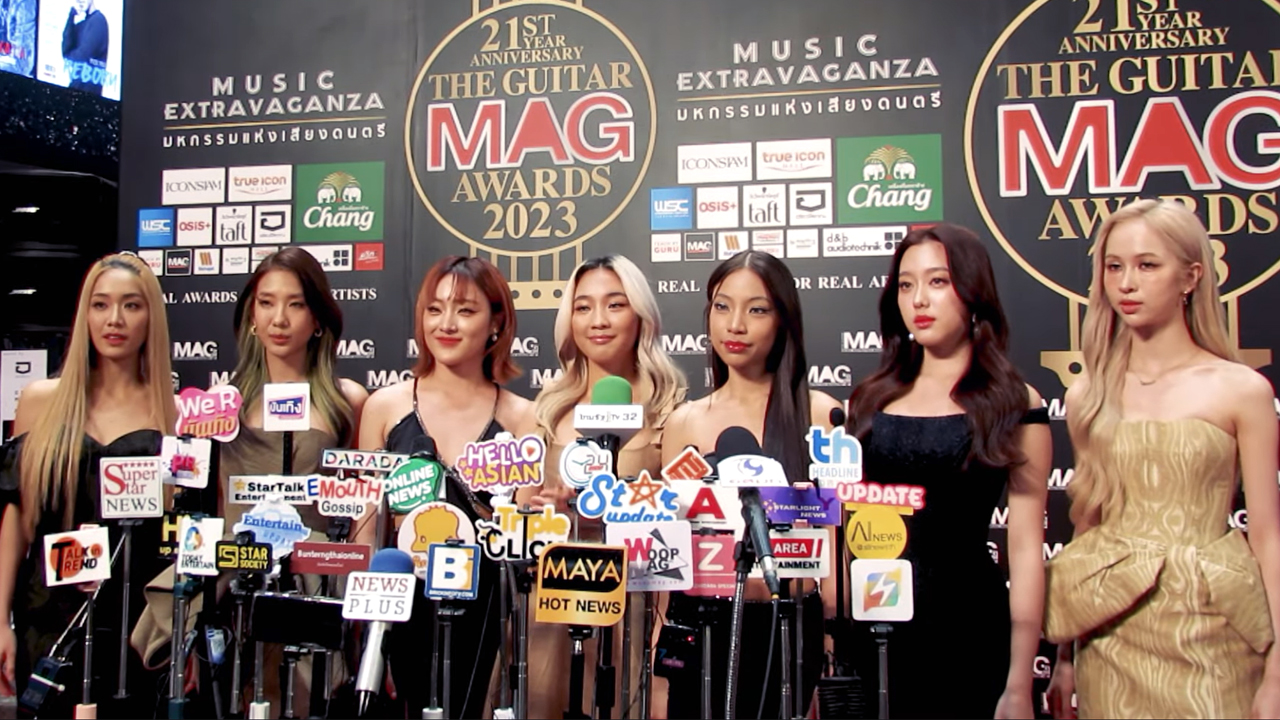
โฟร์อีฟ

| name = โฟร์อีฟ
| image = 4EVE @The Guitar MAG Awards 2023.jpg
| image_size = 300px
| caption = โฟร์อีฟในเดือนพฤษภาคม 2566 จากซ้ายไปขวา: มายด์, โจริญ, พั้นช์, ฝ้าย, ตาออม, อ๊ะอาย, และแฮนน่า
| origin = กรุงเทพมหานคร ประเทศไทย
| years_active = พ.ศ. 2563–ปัจจุบัน
| label = เอ็กซ์โอเอ็กซ์โอเอนเตอร์เทนเมนต์|เอ็กซ์โอเอ็กซ์โอ เอนเตอร์เทนเมนต์
| current_member_of = เวิร์คพอยท์ เอ็นเทอร์เทนเมนท์|เวิร์คพอยท์
| current_members = * อาทิตยา ตรีบุดารักษ์|มายด์
* โจริญ คัมภีรพันธุ์|โจริญ
* เบญญาภา อุ่นจิตร|ตาออม
* แฮนน่า โรสเซ็นบรูม|แฮนน่า
* ณัฐธยาน์ บุตรธุระ|ฝ้าย
* ทิพานัน นิลสยาม|พั้นช์
* กรณิศ เล้าสุบินประเสริฐ|อ๊ะอาย
4EVE (โฟร์อีฟ) เป็นเกิร์ลกรุปสัญชาติไทย และเป็นศิลปินกลุ่มแรกในสังกัดเอ็กซ์โอเอ็กซ์โอเอนเตอร์เทนเมนต์|เอ็กซ์โอเอ็กซ์โอ เอนเตอร์เทนเมนต์ ในเครือเวิร์คพอยท์ เอ็นเทอร์เทนเมนท์ ประกอบด้วยสมาชิกจำนวนเจ็ดคนคือ อาทิตยา ตรีบุดารักษ์|มายด์, โจริญ คัมภีรพันธุ์|โจริญ, เบญญาภา อุ่นจิตร|ตาออม, แฮนน่า โรสเซ็นบรูม|แฮนน่า, ณัฐธยาน์ บุตรธุระ|ฝ้าย, ทิพานัน นิลสยาม|พั้นช์ และกรณิศ เล้าสุบินประเสริฐ|อ๊ะอาย
== ประวัติ ==
=== ผู้ชนะรายการโฟร์อีฟเกิร์ลกรุปสตาร์ ===
สมาชิกภายในวงเป็นผู้ชนะจากรายการ โฟร์อีฟเกิร์ลกรุปสตาร์ ซึ่งเป็นรายการค้นหาศิลปินหญิงมาอยู่ในวงเกิร์ลกรุปกลุ่มใหม่ที่มีชื่อว่า โฟร์อีฟ รายการนี้ออกอากาศทางช่อง 23 Workpoint ในปี 2563 มีทั้งหมด 13 ตอน หลังจากประกาศผลรอบไฟนอลเดบิวต์จึงได้สมาชิกโฟร์อีฟอย่างเป็นทางการทั้งหมด 7คนคือ กรณิศ เล้าสุบินประเสริฐ|อ๊ะอาย, ตาออม, อาทิตยา ตรีบุดารักษ์|มายด์, แฮนน่า โรสเซ็นบรูม|แฮนน่า, ฝ้าย, โจริญ คัมภีรพันธุ์|โจริญ และทิพานัน นิลสยาม|พั้นช์ ตามลำดับCitation|last=WorkpointOfficial|title=4EVE Girl Group Star EP.13 FINAL DEBUT #4EVE FULL EP.|date=2020-10-06
ชื่อโฟร์อีฟมีที่มาจากคำว่า Forever เช่นเดียวกันกับชื่อแฟนคลับของพวกเธอที่มีชื่อว่าฟอร์อาย (For Aye) ซึ่งก็แปลว่าตลอดไปเช่นกัน และนอกเหนือจากชื่อโฟร์อีฟแล้วทางวงยังมีชื่อเล่นที่แฟนคลับเรียกแบบสั้นๆว่า "ฟีฟ" อีกด้วย
=== เปิดตัวครั้งแรก ===
เปิดตัวอย่างเป็นทางการด้วยการปล่อยเดบิวต์ซิงเกิลเพลง "อูห์ลาล่า!" ("Oohlala!") เมื่อวันที่ 23 ธันวาคม พ.ศ. 2563 มาในคอนเซ็ปต์ Girl Crush ที่สร้างความตื่นตาตื่นใจด้วยมิวสิกวิดีโอจากทีม Bad 3rothers ที่เลือกใช้เทคโนโลยีใหม่ๆ เข้ามายกระดับโปรดักชันให้ดูดีขึ้นกว่าเอ็มวีเพลงไทยที่เคยเห็นกันมา หลังจากปล่อยเพลงนี้โฟร์อีฟก็ถูกจับตามองมากขึ้นจากแฟนๆ T-POP ทั้งความสามารถในการร้องการเต้นและสไตล์เพลงที่น่าสนใจ
จากนั้นในปี 2564 ทางวงก็ได้ปล่อยอัลบั้มเต็มชุดแรกคือ "เดอะเฟิสต์อัลบั้ม (The First Album)" และปล่อยมิวสิกวิดีโอเพลง "LIKE A BLING" ออกมาพร้อมกัน โดยอัลบั้มนี้มีเพลงที่ได้รับความนิยมมากที่สุดก็คือ "วัดป่ะหล่ะ?(Test Me)" ซึ่งติด 10 อันดับแรกของ สปอติฟาย|Spotify Thailand Chartsในช่วงเวลาดังกล่าวและกลายเป็นเพลงฮิตที่มียอดวิวในยูทูบมากกว่าร้อยล้านวิวในปัจจุบัน ความสำเร็จของเพลงนี้คือจุดเริ่มต้นที่ทำให้โฟร์อีฟก้าวขึ้นเป็นเกิร์ลกรุปแถวหน้าในเวลาต่อมา พร้อมกับปลุกกระแสแนวเพลง T-POP ให้กลับมาคึกคักอีกครั้ง ถึงแม้ว่าทางวงจะยังไม่มีการแสดงสดใดๆ เนื่องจากอยู่ในช่วงระบาดของไวรัสโคโรน่าการระบาดทั่วของโควิด-19 ในประเทศไทย|โควิด 19 แต่ความนิยมของพวกเธอกลับเพิ่มมากขึ้นเรื่อยๆ เมื่อทางวงก็ยังคงทยอยปล่อยเพลงอื่นๆจากอัลบั้มแรก และปล่อยคอนเทนต์ทางออนไลน์อย่างต่อเนื่อง ทั้ง 4EVE Vlog และ 4EVE Challenge จึงทำให้เห็นถึงเสน่ห์ความน่ารัก ความสนุกสนานเฮฮาของสมาชิกแต่ละคน และทำให้มีแฟนคลับเพิ่มขึ้นอย่างต่อเนื่อง
จากความสำเร็จจากเพลง “วัดปะหล่ะ?” และอัลบั้มแรก บวกกับกระแสความนิยมของวงที่เพิ่มขึ้น ทางวงจึงปล่อยอัลบั้มชุดที่ 2 ซึ่งเป็นอัลบั้มพิเศษที่ปล่อยออกมาในปีเดียวกัน นั่นคือ "Special Album: Trick or Treat" เป็นมินิอัลบั้มที่ประกอบด้วย 4 บทเพลงหลากสไตล์และถูกนำมาทำเป็นมิวสิควีดีโอทุกเพลง เริ่มต้นด้วย "Booty Bomb" เพลงที่มาพร้อมกับท่าเต้นและคอนเซปต์สุดเท่ ด้วยกระแสตอบรับที่ดีของเพลงนี้ทำให้โฟร์อีฟถูกพูดถึงมากขึ้นทั้งในไทยและต่างประเทศ ซิงเกิลถัดมาคือ "Trick or Treat" เพลงที่เป็นที่มาคอนเซปต์อัลบั้มนี้ บทเพลงเนื้อหาขี้เล่นกับท่วงทำนองที่ติดหู ซิงเกิลที่3 "ภาพหลอน (Reels)" บทเพลงเศร้าแนวอกหักที่ได้ อชิระ เทริโอ|ทิกเกอร์ มาเป็นพระเอกเอ็มวีครั้งแรก โดยเพลงนี้เป็นงานเก่าของสายป่านโรงบ่มคนดนตรีที่ถูกนำมาทำใหม่ และเพิ่มท่อนแร็ปตามสไตล์โฟร์อีฟเข้าไป ปิดท้ายด้วย "Nobody’s Perfect" บทเพลงความหมายดีที่ให้กำลังใจแก่คนฟัง หลังจากจบอัลบั้มนี้ ทางวงก็เดินหน้าเตรียมทำอัลบั้มใหม่ต่อทันที
พ.ศ. 2565 สถานการณ์โควิดเริ่มดีขึ้นตามลำดับ โฟร์อีฟจึงเริ่มออกงานอีเวนต์ รับงานพรีเซ็นเตอร์ และทัวร์คอนเสิร์ตตามที่ต่างๆเรื่อยมานับจากนั้น นอกจากนี้ทางวงก็เริ่มได้รับรางวัลจากงานประกาศรางวัลเวทีต่างๆมากมาย อาทิเช่น ศิลปินหน้าใหม่แห่งปีจาก จูกซ์|JOOX Thailand Music Awards 2022, Best Music of The Year ประเภท Female Group และ The Best Music of The Year จากเพลง"วัดป่ะหล่ะ?" งานโทตี้มิวสิกอวอร์ดส์ 2021, Artist of The Year จากงาน TikTok Awards Thailand 2022 เป็นต้น
ด้านงานเพลง วงโฟร์อีฟและสมาชิกแต่ละคนเริ่มถูกรับเชิญไปร้องเพลงร่วมกับศิลปินท่านอื่นมากมาย รวมไปถึงเพลงในโปรเจกต์พิเศษต่างๆ เพลงโฆษณา เพลงประกอบละครซีรีส์และภาพยนต์ ที่มีเข้ามาอย่างต่อเนื่อง ส่วนเพลงหลักในอัลบั้มทางวงก็ได้ทยอยปล่อยซิงเกิลจากอัลบั้มชุดที่ 3 "Less is More" มาตลอดทั้งปี และเป็นการปล่อยอัลบั้มแบบใหม่คือ ทยอยปล่อยซิงเกิลพร้อมมิวสิควีดีโอทีละเพลง เมื่อครบแล้วจึงรวมเป็นมินิอัลบั้มเพื่อจำหน่ายเป็นซีดีบ็อกซ์เซ็ต โดยเริ่มตั้งแต่วันที่ 16 พฤษภาคม ได้ประกาศซิงเกิลแรกคือเพลง "ข้อยกเว้น" ต่อมาในวันที่ 4 กรกฎาคม ได้ประกาศชื่อเพลงซิงเกิลที่ 2 คือเพลง "Boutchya" ซึ่งมีเนื้อเพลงเป็นภาษาอังกฤษล้วน และวันที่ 11 สิงหาคม ได้ประกาศเผยแพร่เพลงและมิวสิควิดีโอซิงเกิลที่ 3 ในอัลบั้มชุดใหม่คือเพลง "สิ่งเล็กน้อย" ‘4EVE’ ชวนเหล่า For Aye ออกไปผจญภัยกับเรื่องราวสุดน่ารัก ผ่านซิงเกิลใหม่ ‘สิ่งเล็กน้อย’
=== คอนเสิร์ตใหญ่ครั้งแรก ===
วันที่ 2 กันยายนในงาน XOXO Showcase ที่สยามแควร์ ทางวงได้เปิดเผยเรื่องการเปิดจองซีดีบ็อกซ์เซ็ตอัลบั้มชุดที่ 3 Less is More พร้อมกับประกาศเรื่องมิวสิควีดีโอซิงเกิลที่ 4 ที่ชื่อว่า"Jackpot" ซึ่งเป็นเพลงปิดอัลบั้มชุดนี้ นอกจากนี้ทางวงยังเซอร์ไพรส์แฟนๆด้วยการประกาศจัดคอนเสิร์ตครั้งแรกในชื่อ "4EVE THE 1st CONCERT FRIENDS & FAMILY" โดยทราบภายหลังว่าจะจัดขึ้นในวันที่ 17 ธันวาคม 2565 ณ ศูนย์การประชุมแห่งชาติสิริกิติ์ ซึ่งมีความจุประมาณ 5,000 ที่นั่ง โดยในวันเปิดจำหน่ายบัตรมีแฟนเพลงให้ความสนใจจำนวนมากจนบัตรถูกจำหน่ายหมดอย่างรวดเร็วภายในครึ่งชั่วโมง จากเสียงเรียกร้องของแฟนๆจึงทำให้ทางวงประกาศเพิ่มรอบในวันที่ 18 ธันวาคม 2565 มาอีกหนึ่งวัน โดยคอนเสิร์ตครั้งนี้มีวง แอทลาส เป็นแขกรับเชิญทั้งสองวัน ต่อมาภายหลังเทปบักทึกภาพการแสดงคอนเสิร์ตครั้งนี้ ถูกนำมาเผยแพร่ให้ได้รับชมทางเน็ตฟลิกซ์
พ.ศ. 2566 หลังจากจบคอนเสิร์ตใหญ่ โฟร์อีฟได้พักช่วงสั้นๆก่อนจะกลับมารับงานกันอย่างหนักหน่วงตลอดทั้งปี ทั้งงานพรีเซ็นเตอร์สินค้าและงานทัวร์คอนเสิร์ตต่างๆทั้งในและต่างประเทศ พร้อมกันนั้นทางวงก็ได้ทยอยปล่อยเพลงจากอัลบั้มใหม่ชุดที่ 4 ที่ชื่อว่า "Now Or Never Part 1" โดยทยอยปล่อยซิงเกิลตลอดทั้งปี เริ่มจากเพลง หยดน้ำตา (TEARS), Life Boy (พูดไปก็ไลฟ์บอย), I Like Boys, ไปล้อเล่นไกลๆ (Not Kidding) และ Vroom Vroom เป็นเพลงปิดท้าย ก่อนจะรวมเป็นมินิอัลบั้มและวางจำหน่ายเป็นซีดีบ็อกซ์เซ็ตในคอนเสิร์ตใหญ่ครั้งที่ 2 ของวง
=== คอนเสิร์ตใหญ่ครั้งที่สอง ===
วันที่ 9 ธันวาคม 2566 ได้มีการประกาศคอนเสิร์ตใหญ่ครั้งที่ 2 ของวง โดยใช้ชื่อว่า "4EVE Concert NOW OR NEVER Live at Impact Arena " จัดขึ้นในวันเสาร์ที่ 10 กุมภาพันธ์ 2567Cite web|last=workpointTODAY|title=‘4EVE’ เตรียมจัดคอนเสิร์ตใหญ่ครั้งที่ 2 ‘4EVE Concert “NOW OR NEVER” Live at Impact Arena’ เริ่มจำหน่ายบัตร 16 ธ.ค.นี้ TODAY|website=LINE TODAY|language=th ณ อิมแพ็ค อารีน่า เมืองทองธานี ซึ่งถือว่าเป็นสถานที่จัดคอนเสิร์ตสเกลขนาดใหญ่ที่มีความจุประมาณ 12,000 ที่นั่ง โดยวันจำหน่ายบัตร 4EVE ได้สร้างปรากฏการณ์อีกครั้งเมื่อสามารถจำหน่ายบัตรหมดอย่างรวดเร็วCite web|date=2023-12-16|title=NEWS EFM ทอล์คอารมณ์ดี เพลงดีทุกแนว|website=ATIME และประกาศ Sold Out ภายใน 6 ชั่วโมง ซึ่งถือเป็นเกิร์ลกรุปวงแรกของไทยที่ทำได้ แม้ภายหลังจะประกาศเปิดโซนเพิ่มเล็กน้อยแต่บัตรก็ถูกจำหน่ายหมดทุกครั้ง โดยคอนเสิร์ตครั้งนี้ประสบความสำเร็จและถูกพูดถึงเป็นอย่างมากกับระบบแสง สี เสียง และโปรดักชันที่จัดเต็ม พร้อมด้วยแขกรับเชิญพิเศษ ได้แก่ ยัวร์บอยทีเจ วรันธร เปานิล|อิงค์ วรันธร ไททศมิตร และปราโมทย์ ปาทาน|โอ๊ตปราโมทย์ นอกเหนือจากนี้ 4EVE ยังสร้างเซอร์ไพรส์ด้วยการโชว์เพลงใหม่ Hot2Hot เป็นที่แรกอีกด้วยCitation|last=4EVE|title=4EVE - HOT 2 HOT Special Performance 4EVE Concert "NOW OR NEVER " Live at Impact Arena|date=2024-02-16
== รายชื่อสมาชิก ==
| class="wikitable sortable" style="text-align:center;"
!ชื่อ-สกุล
!ชื่อเล่น
!วันเกิด
!อายุ
!ภูมิลำเนา
|-
|อาทิตยา ตรีบุดารักษ์
|มายด์
|
|
|ชลบุรี
|-
|โจริญ คัมภีรพันธุ์
|โจริญ
|
|
|เชียงใหม่
|-
|เบญญาภา อุ่นจิตร
|ตาออม
|
|
|กรุงเทพมหานคร
|-
|แฮนน่า โรสเซ็นบรูม|แฮนน่า โรเซ็นบรูม
|แฮนน่า
|
|
|ประเทศลาว
|-
|ณัฐธยาน์ บุตรธุระ
|ฝ้าย
|
|
|เชียงใหม่
|-
|ทิพานัน นิลสยาม
|พั้นช์
|
|
|กรุงเทพมหานคร
|-
|กรณิศ เล้าสุบินประเสริฐ
|อ๊ะอาย
|
|
|กรุงเทพมหานคร
|
== ผลงานเพลง ==
=== อัลบั้ม ===
| class="wikitable"
! width=120| ชื่อ
! width=330| รายละเอียด
! รายชื่อเพลง
|-
! "THE FIRST ALBUM"
|
* วันจำหน่าย: 28 มีนาคม พ.ศ. 2564
* สังกัด: เอ็กซ์โอเอ็กซ์โอเอนเตอร์เทนเมนต์|เอ็กซ์โอเอ็กซ์โอ เอนเตอร์เทนเมนต์
* รูปแบบ: ซีดี บ็อกซ์เซ็ต"(สินค้าหมด)", ดิจิทัลดาวน์โหลด, สตรีมมิง
|
# 4EVER
# BOMB!
# LIKE A BLING
# NO ONE
# วัดปะหล่ะ? (TEST ME)
# CASUAL
# Oohlala! (一二三四)
# Lookin Lookin
# วันแรกของวันที่เหลือ (Our First Day)
|-
! "SPECIAL ALBUM : TRICK OR TREAT"
|
* วันจำหน่าย: 15 ตุลาคม พ.ศ. 2564
* สังกัด: เอ็กซ์โอเอ็กซ์โอเอนเตอร์เทนเมนต์|เอ็กซ์โอเอ็กซ์โอ เอนเตอร์เทนเมนต์
* รูปแบบ: ซีดี บ็อกซ์เซ็ต"(สินค้าหมด)", ดิจิทัลดาวน์โหลด, สตรีมมิง
|
# Booty Bomb
# Trick Or Treat
# ภาพหลอน (REELS)
# Nobody's Perfect
|-
! "Less is More"
|
* วันจำหน่าย: 6 ธันวาคม พ.ศ. 2565
* สังกัด: เอ็กซ์โอเอ็กซ์โอเอนเตอร์เทนเมนต์|เอ็กซ์โอเอ็กซ์โอ เอนเตอร์เทนเมนต์
* รูปแบบ: ซีดี บ็อกซ์เซ็ต"(รีสต็อค)", ดิจิทัลดาวน์โหลด, สตรีมมิง
|
# ข้อยกเว้น (EXCEPTIONAL)
# Boutchya
# LESS IS MORE “สิ่งเล็กน้อย”
# Jackpot
# Boutchya (Thai Version)
|-
!"Now Or Never Part 1"
|
* วันจำหน่าย: 10 กุมภาพันธ์ พ.ศ. 2567
* สังกัด: เอ็กซ์โอเอ็กซ์โอเอนเตอร์เทนเมนต์|เอ็กซ์โอเอ็กซ์โอ เอนเตอร์เทนเมนต์
* รูปแบบ: ซีดี บ็อกซ์เซ็ต"(สินค้าหมด)", ดิจิทัลดาวน์โหลด, สตรีมมิง
|
# Life Boy (พูดไปก็ไลฟ์บอย)
# หยดน้ำตา (TEARS)
# I Like Boys
# ไปล้อเล่นไกลๆ (Not Kidding)
# VROOM VROOM
|
=== ซิงเกิล ===
=== ซิงเกิลรับเชิญ ===
=== ซิงเกิลพิเศษ ===
==== การทำงานร่วมกันเชิงพาณิชย์/โฆษณา/เทศกาล/รายการทีวี/อื่นๆ ====
==== เพลงทริบิวต์ ====
=== เพลงประกอบภาพยนตร์/ละคร/ซีรีส์ ===
=== เพลงประกอบละครเวที ===
== การแสดงสด ==
=== คอนเสิร์ต 4EVE ===
| class="wikitable"
|+
!ชื่อ
!วันที่
!สถานที่จัด
!เมือง
!ผู้ชม
!อ้างอิง
|-
|4EVE 1st Year Anniversary Meet & Greet
|23 ธันวาคม 2564
|ลิโดคอนเน็ค สยามสแควร์
|กรุงเทพมหานคร
|200 คน
|
|-
|4EVE The 1st Concert Friends & Family
|17-18 ธันวาคม 2565
|ศูนย์การประชุมแห่งชาติสิริกิติ์
|กรุงเทพมหานคร
|~5,000 คน (ต่อวัน)
|
|-
|4EVE Concert NOW OR NEVER Live at Impact Arena
|10 กุมภาพันธ์ 2567
|อิมแพ็ค อารีน่า เมืองทองธานี|อิมแพ็ค อารีน่า
|นนทบุรี
|~12,000 คน
|
|
=== ร่วมกับศิลปินอื่น ===
| class="wikitable"
|+
!ปี
!วันที่แสดง
!ชื่อคอนเสิร์ต
!สถานที่จัด
!หมายเหตุ
!อ้างอิง
|-
|2565
|8 ตุลาคม
|THE GENTLEMEN LIVE 2 Ladies and Gentlemen
|อิมแพ็ค อารีน่า เมืองทองธานี|อิมแพ็ค อารีน่า
|ร่วมกับ บอดี้สแลม แคลช (วงดนตรี)|แคลช โปเตโต้
โบกี้ไลอ้อน และวิโอเลต วอเทียร์
|Cite web|last=THAITICKETMAJOR|title=Official Ticket ไทยประกันชีวิต presents THE GENTLEMEN LIVE 2: Ladies and Gentlemen|website=THAITICKETMAJOR|language=en
|-
| rowspan="2" |2566
|5 สิงหาคม
|INDIGO SUPERNOVA CONCERT
|Voice Space
|แขกรับเชิญพิเศษ
|
|-
|30 กันยายน
|ZeeNuNew 1st Concert 'Another Life'
|ธันเดอร์โดม
|แขกรับเชิญพิเศษ
|Cite web|title='ซี-นุนิว' เสิร์ฟสกิลรอบด้านในคอนเสิร์ตคู่ครั้งแรก ZeeNuNew 1st Concert 'Another Life' จัดเต็มร้อง เต้น เล่น โชว์ โปรดักชั่นสุดอลังการ HITZ THAILAND|website=hitz.teroradio.com|language=en
|-
| rowspan="6" |2567
|23 มีนาคม
|Nanon Born To เบียว Concert
|ธันเดอร์โดม เมืองทองธานี
|แขกรับเชิญพิเศษ (โจริญ)
|
|-
|24 มีนาคม
|KHOTKOOL FANCON
|MCC HALL ชั้น 3 เดอะมอลล์ไลฟ์สโตร์ บางกะปิ
|แขกรับเชิญพิเศษ
|
|-
|21 เมษายน
|JEFF SATUR: SPACE SHUTTLE NO.8 ASIA TOUR IN BANGKOK
|ยูโอบี ไลฟ์, เอ็มสเฟียร์
|แขกรับเชิญพิเศษ
|
|-
|31 สิงหาคม
|Billkin & PP Krit Double Trouble Concert Day1
|ศูนย์การประชุมแห่งชาติสิริกิติ์
|แขกรับเชิญพิเศษ (มายด์,โจริญ)
|Citation|last=Billkin & PP Krit Official|title=Billkin & PP Krit DOUBLE TROUBLE CONCERT - Flashback The Memories|date=2024-09-14
|-
|1 กันยายน
|Billkin & PP Krit Double Trouble Concert Day2
|ศูนย์การประชุมแห่งชาติสิริกิติ์
|แขกรับเชิญพิเศษ (แฮนน่า,อ๊ะอาย)
|
|-
|21 กันยายน
|ตัน FIGHT ตัน VARIETY CONCERT 2
|อิมแพ็ค อารีน่า
|แขกรับเชิญพิเศษ
|
|
== ผลงานการแสดง ==
"หมายเหตุ : นับเฉพาะผลงานหลังจากเดบิวต์เป็นโฟร์อีฟ"
=== ภาพยนตร์ ===
| class="wikitable"
|+
!ปี
!เรื่อง
!สมาชิก
!บทบาท
!อ้างอิง
|-
| rowspan="2" |2566
|Loser Lover (บังเอิญรัก ข่อยฮักเจ้า)
|แฮนน่า
|น้องสาวน้ำ
|
|-
|The Signal ສັນຍານ
|แฮนน่า
|น้ำมนต์
|Citation|last=Lee Phongsavanh|title=The Signal ສັນຍານ 2023 1st Trailer|date=2023-11-03
|-
| rowspan="3" |2567
|อนงค์ (My Boo)
|โฟร์อีฟ
|โฟร์อีฟ
|
|-
|ศึกค้างคาวกินกล้วย
|โจริญ
|แก้วตา
|
|-
|Bangkok Breaking: ฝ่านรกเมืองเทวดา (เน็ตฟลิกซ์)
|มายด์
|เมจิ
|
|-
|TBA
|คุณชาย
|โฟร์อีฟ
|TBA
|
|
=== ละครโทรทัศน์/ซีรีส์ ===
| class="wikitable"
|+
!ปี
!เรื่อง
!สมาชิก
!บทบาท
!ออกอากาศ
!อ้างอิง
|-
| rowspan="2" |2564
|Onelove the series ກູໂຫດໃດ໋ ມຶງໄຫວຫວາ
|แฮนน่า
|แมว มนิดา
|JoJo Miracle, เทนเซ็นต์ วิดีโอ|WETV
|
|-
|รักนี้ต้องอิมโพรไวส์|Groovin'On รักนี้ต้องอิมโพรไวส์
|อ๊ะอาย
|ซอล
|แอปพลิเคชัน ป็อปส์
|Citation|last=POPS Thailand|title=FULL EP รักนี้ต้องอิมโพรไวส์ Groovin'On ตอนที่ 1 (1/4)|date=2022-09-04
|-
| rowspan="2" |2565
|แอบหลงรักเดอะซีรีส์|แอบหลงรักเดอะซีรีส์ Secret Crush On You
|พั้นช์
|พีช
|ช่อง 3 เอชดี|ช่อง 3
|
|-
|That's My Candy นายแคนดี้ของฉัน
|พั้นช์
|มิกกี้
|ช่อง 9 เอ็มคอต เอชดี, เทนเซ็นต์ วิดีโอ|WETV
|
|-
| rowspan="5" |2566
|นางนาคสะใภ้พระโขนง
|มายด์
|นาค
| rowspan="4" |ช่องเวิร์คพอยท์|เวิร์คพอยท์
|
|-
| rowspan="2" |ครูเพ็ญศรีกับเลดี้ปอบ
|อ๊ะอาย
|วันดี
| rowspan="2" |
|-
|ตาออม
|ออมมี่
|-
|กามเทพก้นครัว
|แฮนน่า
|กรกต
|
|-
|เรือนทาส
|อ๊ะอาย
|บุษบง
|ช่อง 3 เอชดี|ช่อง 3
|
|-
|TBA
|"ดิโอเชียนอายส์"
|อ๊ะอาย
|นิชา
|รอประกาศ
|
|-
|TBA
|Break up service บริษัทลดรักเลิก
|โจริญ
|จืด
|จีเอ็มเอ็มทีวี
|
|-
|TBA
|Happy Ending
|โจริญ
|โจแอนนา
|รอประกาศ
|
|
=== ละครเวที ===
| class="wikitable"
|+
!ปี
!เรื่อง
!สมาชิก
!บทบาท
!วันแสดง
!รายละเอียด
!อ้างอิง
|-
| rowspan="7" |2567
| rowspan="7" |นิทานหิ่งห้อย เดอะ มิวสิคัลละครร้องเพลงเฉลียง
|อ๊ะอาย
|พระจันทร์
(Double Cast)
|19-21 กรกฎาคม
| rowspan="7" |
* สถานที่ : โรงละครเคแบงก์สยามพิฆเนศ
* วันแสดงรอบอ๊ะอายรับบทพระจันทร์ : 19-21 กรกฎาคม (5 รอบ)
* วันแสดงรอบมายด์รับบทพระจันทร์/แฮนน่ารับบทพายอาร์ : 26-28 กรกฎาคม (5 รอบ)
| rowspan="7" |
|-
|มายด์
|พระจันทร์(Double Cast)
|26-28 กรกฎาคม
|-
|แฮนน่า
|พายอาร์/ 3.14(Double Cast)
|26-28 กรกฎาคม
|-
|โจริญ
|ปุยปุย
| rowspan="4" |19-21, 26-28 กรกฎาคม
|-
|ตาออม
|ฟูฟู
|-
|ฝ้าย
|เนิบเนิบ
|-
|พั้นช์
|หวาน
|
== โฆษณา/พรีเซ็นเตอร์/แบรนด์แอมบาสเดอร์/กิจกรรมร่วม ==
| class="wikitable"
|+
!ปี
!ผลิตภัณฑ์/บริการ
!สมาชิก
!หมายเหตุ
!อ้างอิง
|-
| rowspan="4" |2564
|เลย์
|โฟร์อีฟ
|โปรเจคพิเศษ Lays Joy Exchange ออกซิงเกิลพิเศษ "แลกเลยป่ะ"
|
|-
|Dermaction Plus By WATSON
|อ๊ะอาย ตาออม
|
|
|-
|Kbank Live
|ตาออม
|
|
|-
|OPPO A95
|โฟร์อีฟ
|
|
|-
| rowspan="7" |2565
|Samsung Galaxy A23 5G
|โฟร์อีฟ
|
|Citation|title=Galaxy A23: สาวๆ 4EVE ได้จับเครื่อง Galaxy A23 5G ครั้งแรก จะเร็วเเรงแค่ไหน ต้องดู Samsung|language=th-TH
|-
|4U2
|โฟร์อีฟ
|
|
|-
|AIS
|โฟร์อีฟ
|TEAM AIS 5G
|
|-
|King Power
|โฟร์อีฟ
|ออกซิงเกิลพิเศษ "My Duty"
|
|-
|PUBG Mobile
|โฟร์อีฟ
|PUBG MOBILE x 4EVE ที่ #1 ในใจฟีฟเลย!
|
|-
|Sunsu
|โฟร์อีฟ
|
|
|-
|Wacoal
|โฟร์อีฟ
|Do it Your Mood Fun ทุก Mood กู๊ดฟีล
|
|-
| rowspan="14" |2566
|Pepsi
|โฟร์อีฟ
|ออกซิงเกิลพิเศษ "ใจเปิดใจ"
|
|-
|Keds
|โฟร์อีฟ
|
|
|-
|Lazada
|โฟร์อีฟ
|ออกซิงเกิลพิเศษ "LalaLOOK"
|
|-
|King Power
|โฟร์อีฟ
|ออกซิงเกิลพิเศษ "อยากรู้จักไม้รู้จบ"
|
|-
|Jelly Bunny
|โฟร์อีฟ
|
|Cite web|title=Jelly Bunny ดึง 4EVE เปิดตัวคอลเล็กชั่นใหม่ ย้อนสู่อเมริกันคาเฟ่ยุค'50 ประชาชาติธุรกิจ|website=LINE TODAY|language=th
|-
|UNIQLO
|อ๊ะอาย
|UNIQLO Spring/Summer 2023
|
|-
|NIVEA
|โฟร์อีฟ
|ออกซิงเกิลพิเศษ "หอมกวนใจ"
|
|-
|MLB
|โฟร์อีฟ
|
|
|-
|HUBLOT
|โจริญ
|Big Bang Unico Sky Blue
|
|-
|Pond's
|โฟร์อีฟ
|Pond’s หน้าใสสุด x 4EVE
|Citation|title=Live Pond’s หน้าใสสุด x 4EVE Jorin Aheye Fai Hannah Mind Taaom Punch 4EVE|language=th-TH
|-
|WIZ
|โฟร์อีฟ
|WIZ x 4EVE
|Citation|title=Live WIZ x 4EVE Fai Hannah Aheye Jorin Taaom Punch Mind 4EVE|language=th-TH
|-
|CPS CHAPS
|โฟร์อีฟ
|CREATIVITY. PASSION. SELF.
|
|-
|American Tourister
|โฟร์อีฟ
|4EVE X American Tourister ROLLIO
|
|-
|HELLO BOY
|โฟร์อีฟ
|
|
|-
| rowspan="6" |2567
|CPS CHAPS
|โฟร์อีฟ
|Mulan Collection by CPS CHAPS
|
|-
|7-Eleven
|โฟร์อีฟ
|AllCafeX4EVE
|
|-
|Wall's Thailand
|โฟร์อีฟ
|ออกซิงเกิลพิเศษ "(Hula Hula 2024)"
|
|-
|Hada Labo
|โฟร์อีฟ
|4EVExHadaLabo
|
|-
|LipIce Thailand
|โฟร์อีฟ
|LipIcex4EVE
|
|-
|"OMODA/JAECOO"
|โฟร์อีฟ
|OMODA C5 EV / JAECOO 6 EV
|
|
== รางวัล ==
"หมายเหตุ : นับเฉพาะงานหรือรายการที่มอบถ้วยรางวัล"
| class="wikitable sortable plainrowheaders"
|-
! ปี
! รางวัล
! สาขา
! เสนอชื่อเข้าชิง
! ผล
! class="unsortable" | อ้างอิง
|-
| rowspan="3" | 2564
| rowspan="2" | TPOP STAGE
| Rookie of The Week
| โฟร์อีฟ
|
| rowspan = "1" |
|-
| Music of The Week
| วัดปะหล่ะ? (TEST ME)
|
| rowspan = "1" |
|-
| rowspan="1" | Kazz Awards 2021
| Shining Star of The Year
| โฟร์อีฟ
|
| rowspan = "1" |
|-
| rowspan="19" | 2565
| rowspan = "1" | Mellow Pop
| Music of The Month (เดือนมกราคม)
| ภาพหลอน
|
| rowspan = "1" |
|-
| rowspan = "1" | Fever Awards 2021
| เกิร์ลกรุ๊ปฟีเวอร์ 2021
| โฟร์อีฟ
|
| rowspan = "1" |
|-
| rowspan = "4" |JOOX Thailand Music Awards 2022
| ศิลปินหน้าใหม่แห่งปี
| โฟร์อีฟ
|
| rowspan = "4" |
|-
| เพลงแห่งปี
| rowspan = "2" | วัดปะหล่ะ? (TEST ME)
|
|-
| เพลงป๊อปแห่งปี
|
|-
| Top Social Thai Artist of the year
| rowspan = "7" | โฟร์อีฟ
|
|-
| MAYA ENTERTAIN AWARDS 2022
| ศิลปินหญิงแห่งปี
|
|Citation|last=Maya TV|title="4EVE" รางวัล ศิลปินหญิงแห่งปี MAYA ENTERTAIN AWARDS 2022|date=2022-05-19
|-
| Thailand Social Awards 2022
| ศิลปินกลุ่มที่มีผลงานยอดเยี่ยมบนโซเชียลมีเดีย
|
|
|-
| rowspan = "3" |คมชัดลึก อวอร์ด ครั้งที่ 18
|ศิลปินหน้าใหม่ยอดเยี่ยม  
|
| rowspan = "3" |
|-
|ศิลปินกลุ่มยอดเยี่ยม
|
|-
|นักร้องเพลงไทยสากลยอดนิยม (ป๊อบปูล่าร์โหวต)
|
|-
|Kazz Awards 2022
|ศิลปินกลุ่มมาแรง Trending Artist Award
|
|
|-
| rowspan = "4" |โทตี้มิวสิกอวอร์ดส์ 2021
| Album of The Year
| The First Album
|
| rowspan = "4" |
|-
| Artist of The Year : Group
| โฟร์อีฟ
|
|-
| Best Music of The Year : Female Group
| rowspan = "2" | วัดปะหล่ะ? (TEST ME)
|
|-
| The Best Music of The Year
|
|-
|TikTok Awards Thailand 2022
|Artist of The Year
| rowspan="3" |โฟร์อีฟ
|
|
|-
| rowspan="2" |The Guitar mag awards 2022
|New Wave of the year
|rowspan = "2"
| rowspan="2" |
|-
|Popular Vote
|-
| rowspan="14" |2566
|สนุกสุดจัดที่สุดแห่งปี 2022
|ศิลปิน T-POP แห่งปี
|โฟร์อีฟ
|
|
|-
|Thailand Zocial Awards 2023
|Best Creator Performance on Social Media สาขาศิลปินกลุ่ม
|โฟร์อีฟ
|
|
|-
|TPOP STAGE SHOW 2023
|Music of The Week
| หยดน้ำตา
(TEARS)
|
| rowspan="1" |
|-
|TPOP STAGE SHOW 2023
|Music of The Week
|Life Boy (พูดไปก็ไลฟ์บอย)
|
|
|-
|TPOP STAGE SHOW 2023
|Music of The Week
|Life Boy (พูดไปก็ไลฟ์บอย)
|
|
|-
| rowspan="1" |Siamrath Online Awards 2023
| ศิลปินกลุ่มไอดอลหญิงยอดนิยม
| โฟร์อีฟ
|
| rowspan="1" |
|-
| rowspan="2" |The Guitar mag awards 2023
|BEST GROUP OF THE YEAR
|โฟร์อีฟ
|
|
|-
|POPULAR VOTE
|โฟร์อีฟ
|
|
|-
| rowspan="2" |โทตี้มิวสิกอวอร์ดส์ 2022
|Best Music of The Year : Female Group
|ข้อยกเว้น
|
| rowspan="2" |
|-
|Album Packaging of The Year
|Less is More Album
|
|-
|MAYA TV AWARDS 2023
|ศิลปินเพลงสตริงแห่งปี
|โฟร์อีฟ
|
|
|-
| rowspan="1" | นาคราชอวอร์ด ครั้งที่ 6
| นักร้องยอดนิยมมหาชนแห่งปี
| โฟร์อีฟ
|
| rowspan="1" |
|-
|Howe Awards 2023
|Howe Best Artist Award 2023
|โฟร์อีฟ
|
|
|-
|TikTok Awards Thailand 2023
|Artist of the Year
|โฟร์อีฟ
|
|
|-
| rowspan="14" |2567
|สนุกสุดจัดที่สุดแห่งปี 2023
|ศิลปิน T-POP แห่งปี
|โฟร์อีฟ
|
|
|-
|Thailand Social Awards 12
|Best Creator Performance on Social Media (​​Boy Band & Girl Group)
|โฟร์อีฟ
|
|
|-
| rowspan="3" |The Guitar mag awards 2024
|Best Girl Group Of The Year
|โฟร์อีฟ
|
|
|-
|Single Hits Of The Year
|หยดน้ำตา
(TEARS)
|
|
|-
|Popular Vote
|โฟร์อีฟ
|
|
|-
| rowspan="3" |โทตี้มิวสิกอวอร์ดส์ 2023
|Best Music of The Year : Female Group
|หยดน้ำตา
(TEARS)
|
|Cite web|last=workpointTODAY|title=สรุปผลรางวัลกับงานประกาศรางวัลดนตรีสุดยิ่งใหญ่ ‘PEPSI Presents TOTY Music Awards 2023’ TODAY|website=LINE TODAY|language=th
|-
|The Best Music of The Year
|หยดน้ำตา
(TEARS)
|
|Cite web|last=workpointTODAY|title=สรุปผลรางวัลกับงานประกาศรางวัลดนตรีสุดยิ่งใหญ่ ‘PEPSI Presents TOTY Music Awards 2023’ TODAY|website=LINE TODAY|language=th
|-
|Best Performance
|โฟร์อีฟ
|
|
|-
|Kazz Awards 2022
|ศิลปินกลุ่มมาแรง Trending Artist Award
|โฟร์อีฟ
|
|
|-
|คมชัดลึก อวอร์ด ครั้งที่ 20
|T-POP ยอดเยี่ยม
|โฟร์อีฟ
|
|
|-
|NineEntertain Awards 2024
|ศิลปินกลุ่มแห่งปี
|โฟร์อีฟ
|
|
|-
|Howe Awards 2024
|Howe Hottest Artist Award
|โฟร์อีฟ
|TBA
|
|-
|FEED Y AWARDS 2024
|ศิลปินเพลงไทยสากลยอดนิยม
|โฟร์อีฟ
|TBA
|
|-
|MAYA TV AWARDS 2024
|ศิลปิน T-POP แห่งปี
|โฟร์อีฟ
|TBA
|
|
== อ้างอิง ==
== แหล่งข้อมูลอื่น ==
หมวดหมู่:เกิร์ลกรุปไทย
หมวดหมู่:กลุ่มดนตรีสัญชาติไทย
หมวดหมู่:กลุ่มดนตรีที่ก่อตั้งในปี พ.ศ. 2563
หมวดหมู่:ศิลปินค่ายเอ็กซ์โอเอ็กซ์โอเอนเตอร์เทนเมนต์